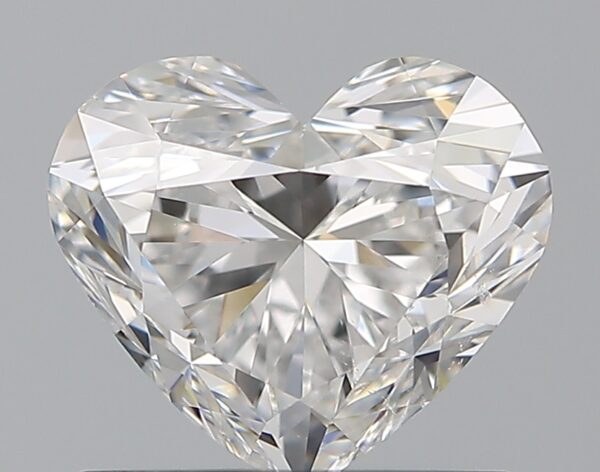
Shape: heart
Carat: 1
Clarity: SI1
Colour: D
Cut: VG
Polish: EX
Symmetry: VG
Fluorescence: ST
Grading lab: GIA
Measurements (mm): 5.9 x 6.84 x 4.12